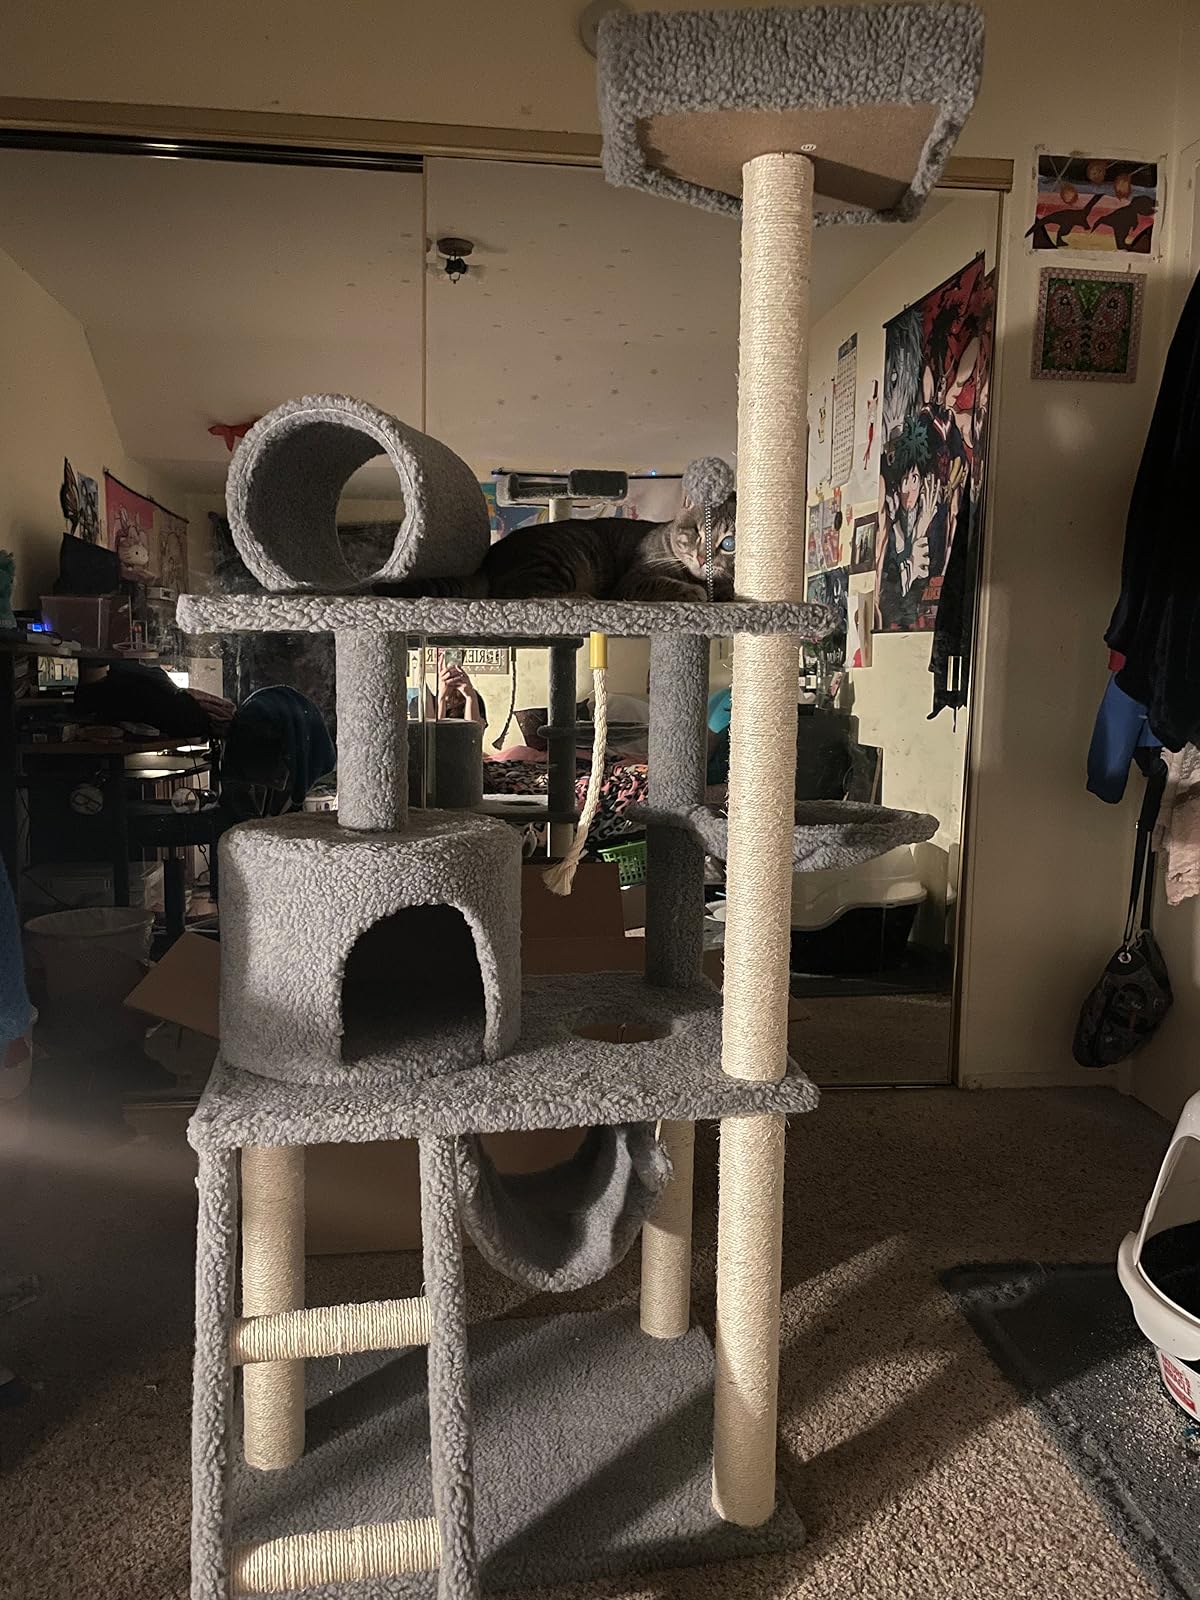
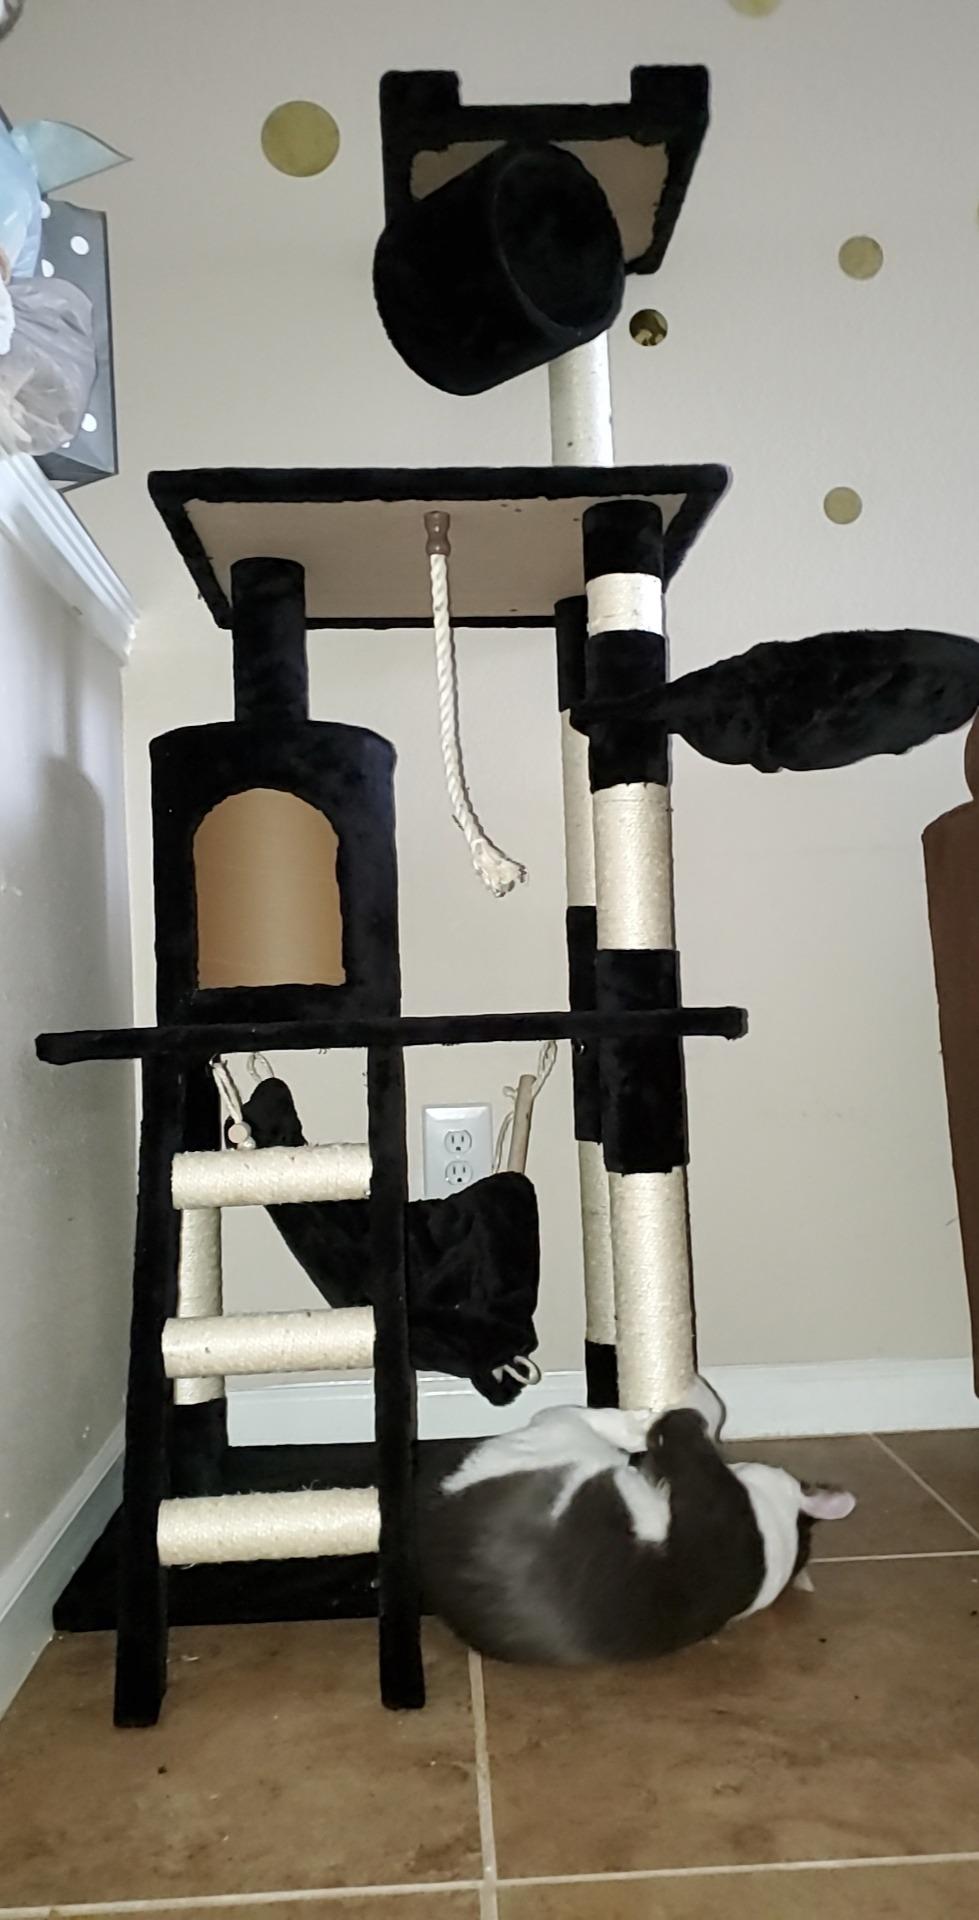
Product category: items_cat tree
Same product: no